M2010 Enhanced Sniper Rifle

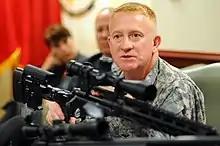
U.S. Army project manager for new weapons Colonel Douglas Tamilio with XM2010 in 2010

In 2009, the U.S. government purchased MK 248 MOD 1 .300 Winchester Magnum match-grade ammunition for use in .300 Winchester Magnum sniper rifles like the U.S. Navy Mk13 SWS or reconfigured M24 SWSs. This ammunition was developed as a .300 Winchester Magnum Match Product Improvement (PIP) and uses the 14.26 g (220 gr) Sierra MatchKing Hollow Point Boat Tail (HPBT) very-low-drag bullet fired at a nominal muzzle velocity of ± . According to the U.S. Navy, this ammunition should increase the maximum effective range of .300 Winchester Magnum sniper rifle systems to , decrease wind deflection on bullets in flight, and use a reduced muzzle flash propellant that remains temperature stable across an operational temperature range of . According to JBM Ballistics, using the 0.310 G7 ballistic coefficient provided by Bryan Litz, and a Weapon Employment Zone (WEZ) analysis of the XM2010 rifle with various .300 Winchester Magnum ammunition types by Bryan Litz, the MK 248 MOD 1 .300 Winchester Magnum cartridge, when fired at its nominal muzzle velocity of , should have supersonic range under International Standard Atmosphere conditions at sea level (air density ρ = 1.225 kg/m).